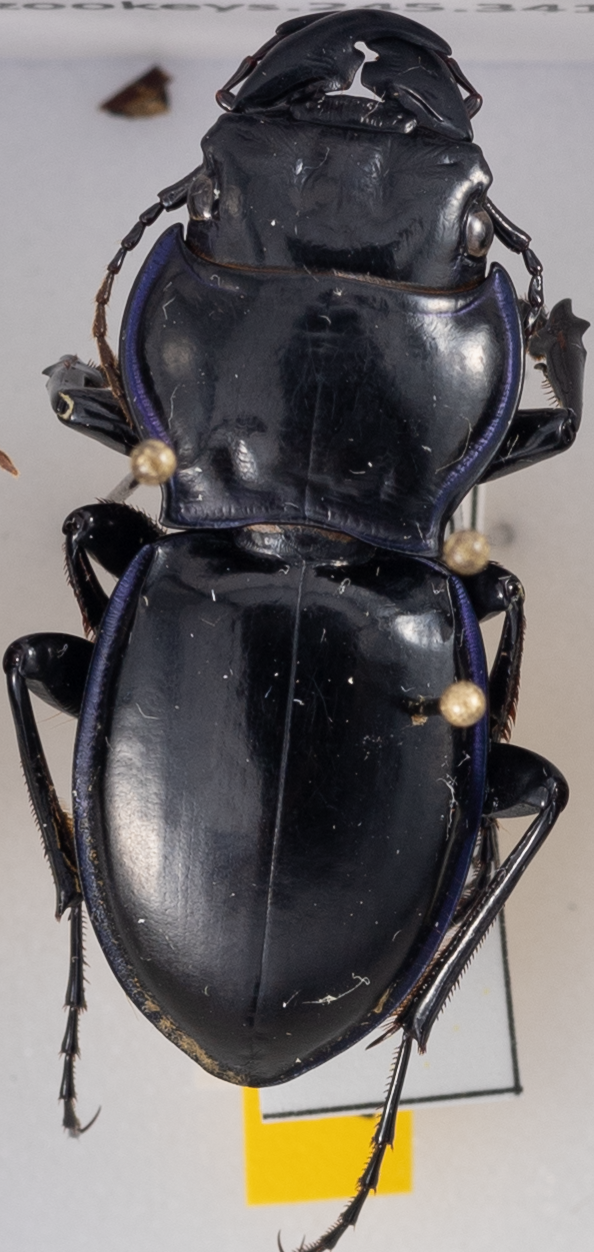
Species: Pasimachus punctulatus
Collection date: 2022-05-10
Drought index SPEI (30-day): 0.24
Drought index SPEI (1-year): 0.32
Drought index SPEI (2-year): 0.9